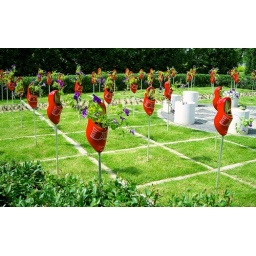
Flowers planted in red shoes